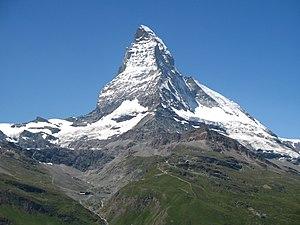
Le Mont Cervin vu depuis un train du Gornergrat Bahn, au niveau de Riffelberg. Zermatt, Suisse.